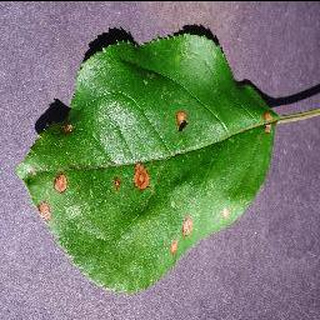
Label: apple_black_rot